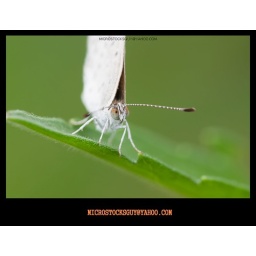
The butterfly fall a plant . shoot it in a garden .